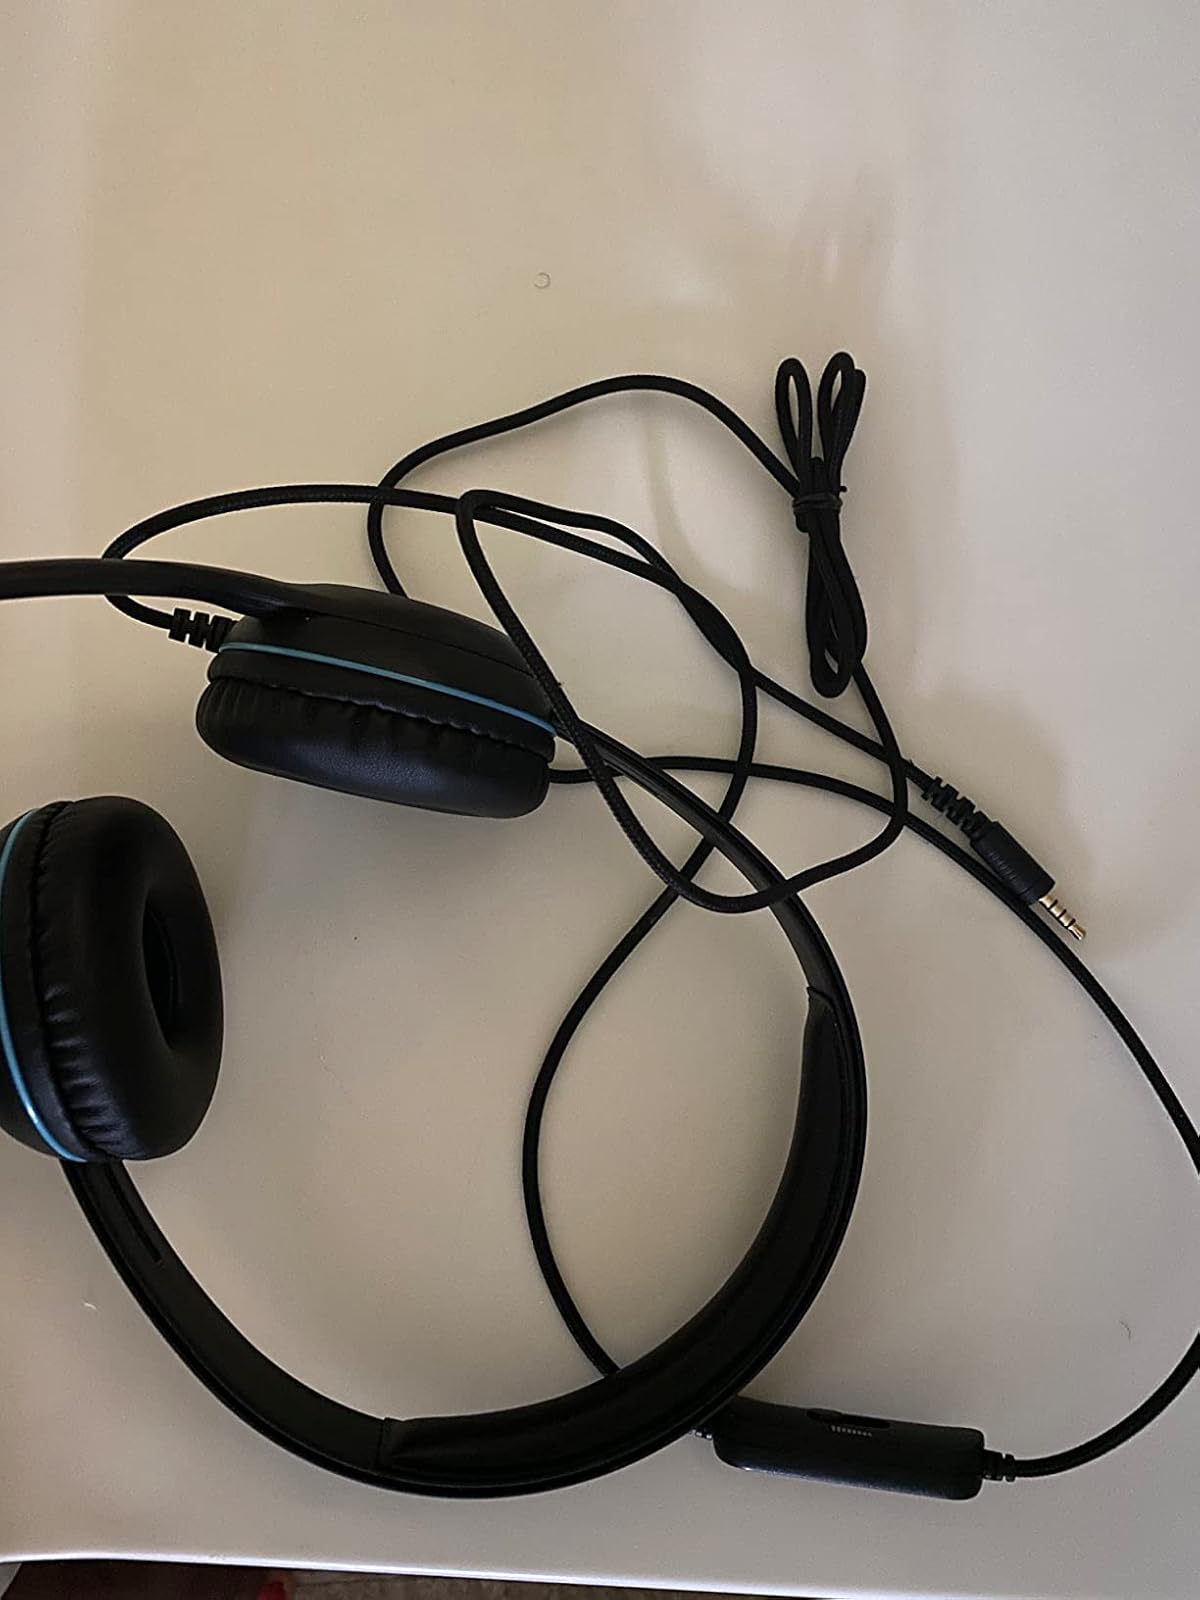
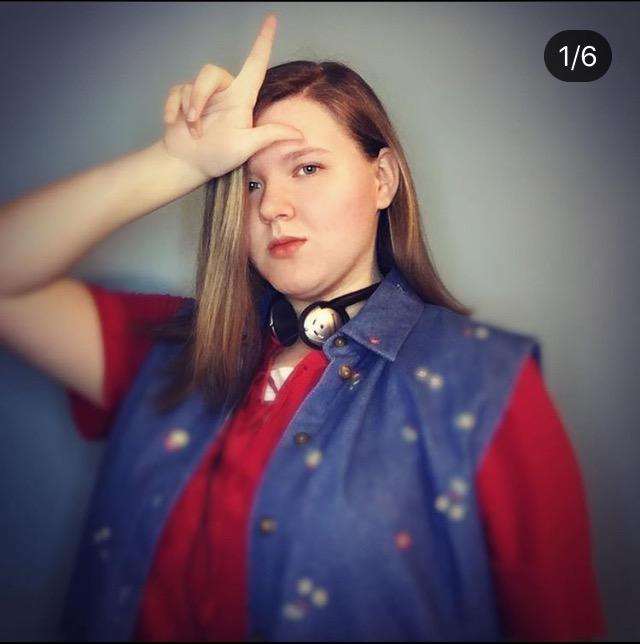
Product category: headphones
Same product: no